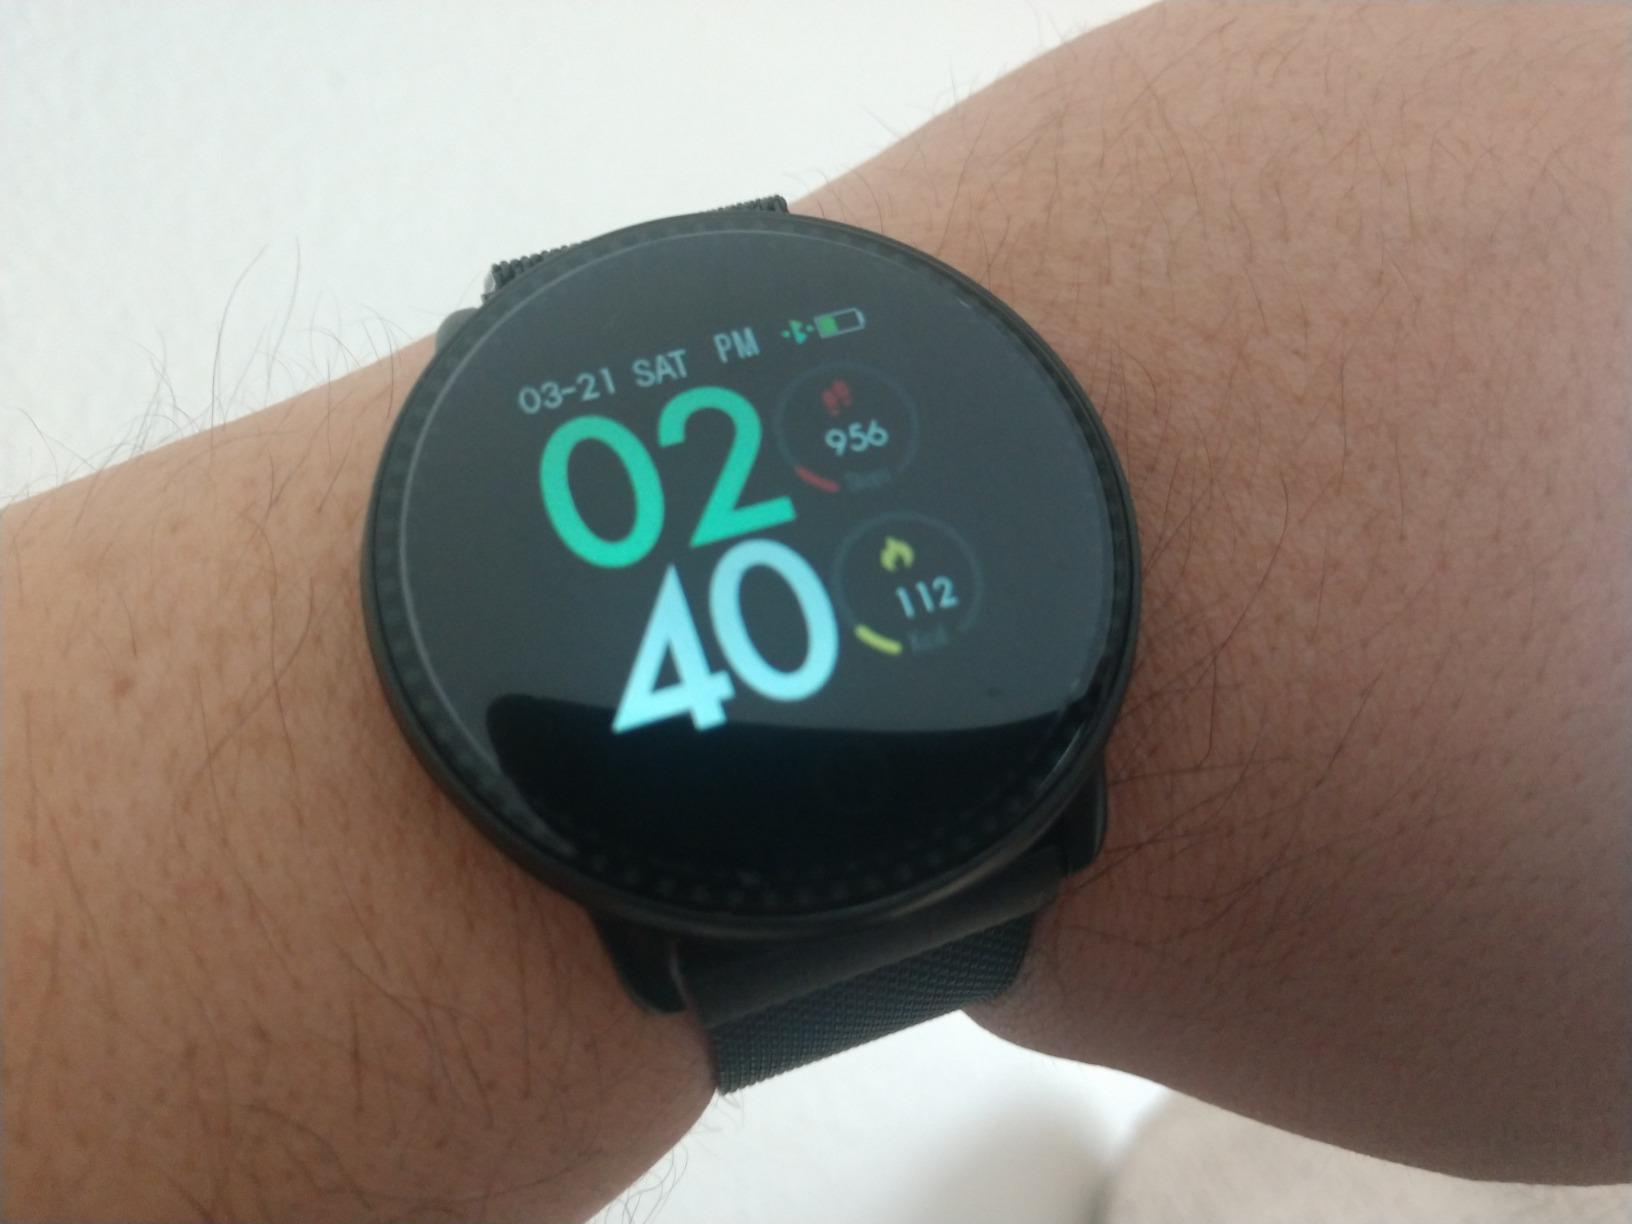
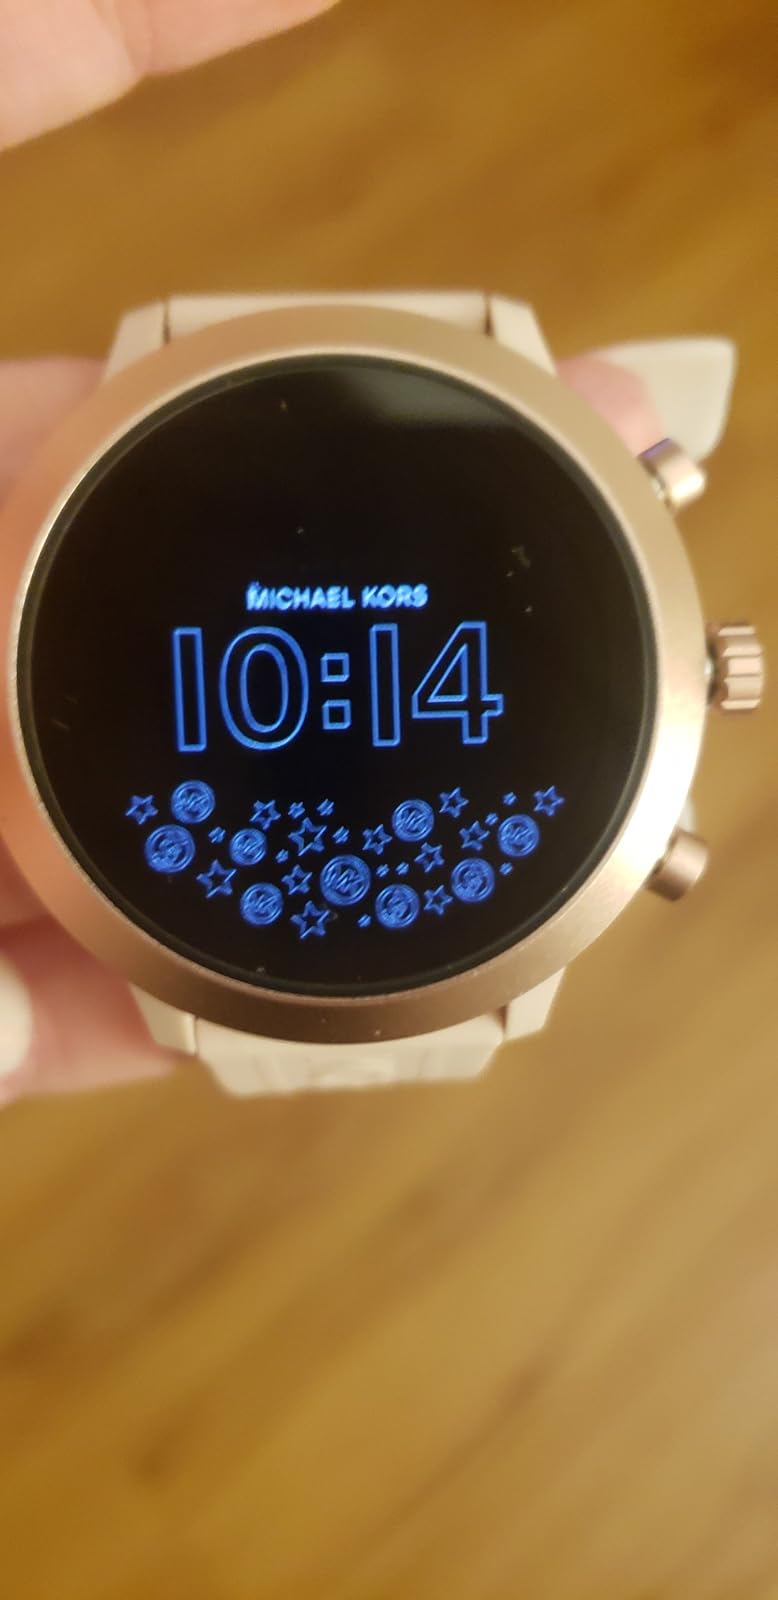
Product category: smartwatch
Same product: no